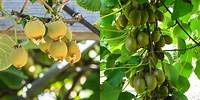
Label: Kiwi